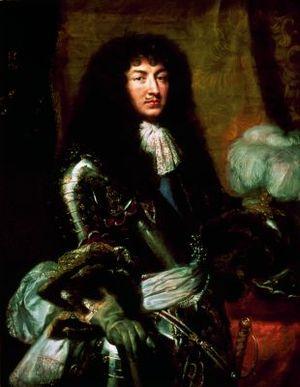
Louis XIV, dit Louis le Grand ou le Roi-Soleil, né le 5 septembre 1638 au château Neuf de Saint-Germain-en-Laye et mort le 1ᵉʳ septembre 1715 à Versailles, est un roi de France et de Navarre. Son règne s'étend du 14 mai 1643 — sous la régence de sa mère Anne d'Autriche jusqu'au 7 septembre 1651 — à sa mort en 1715. Son règne de 72 ans est l'un des plus longs de l'histoire d'Europe et le plus long de l'histoire de France.